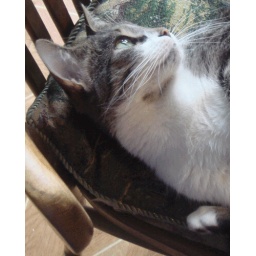
Look! What beautiful scene outside! The white clouds in the sky! And this bird on the tree.....